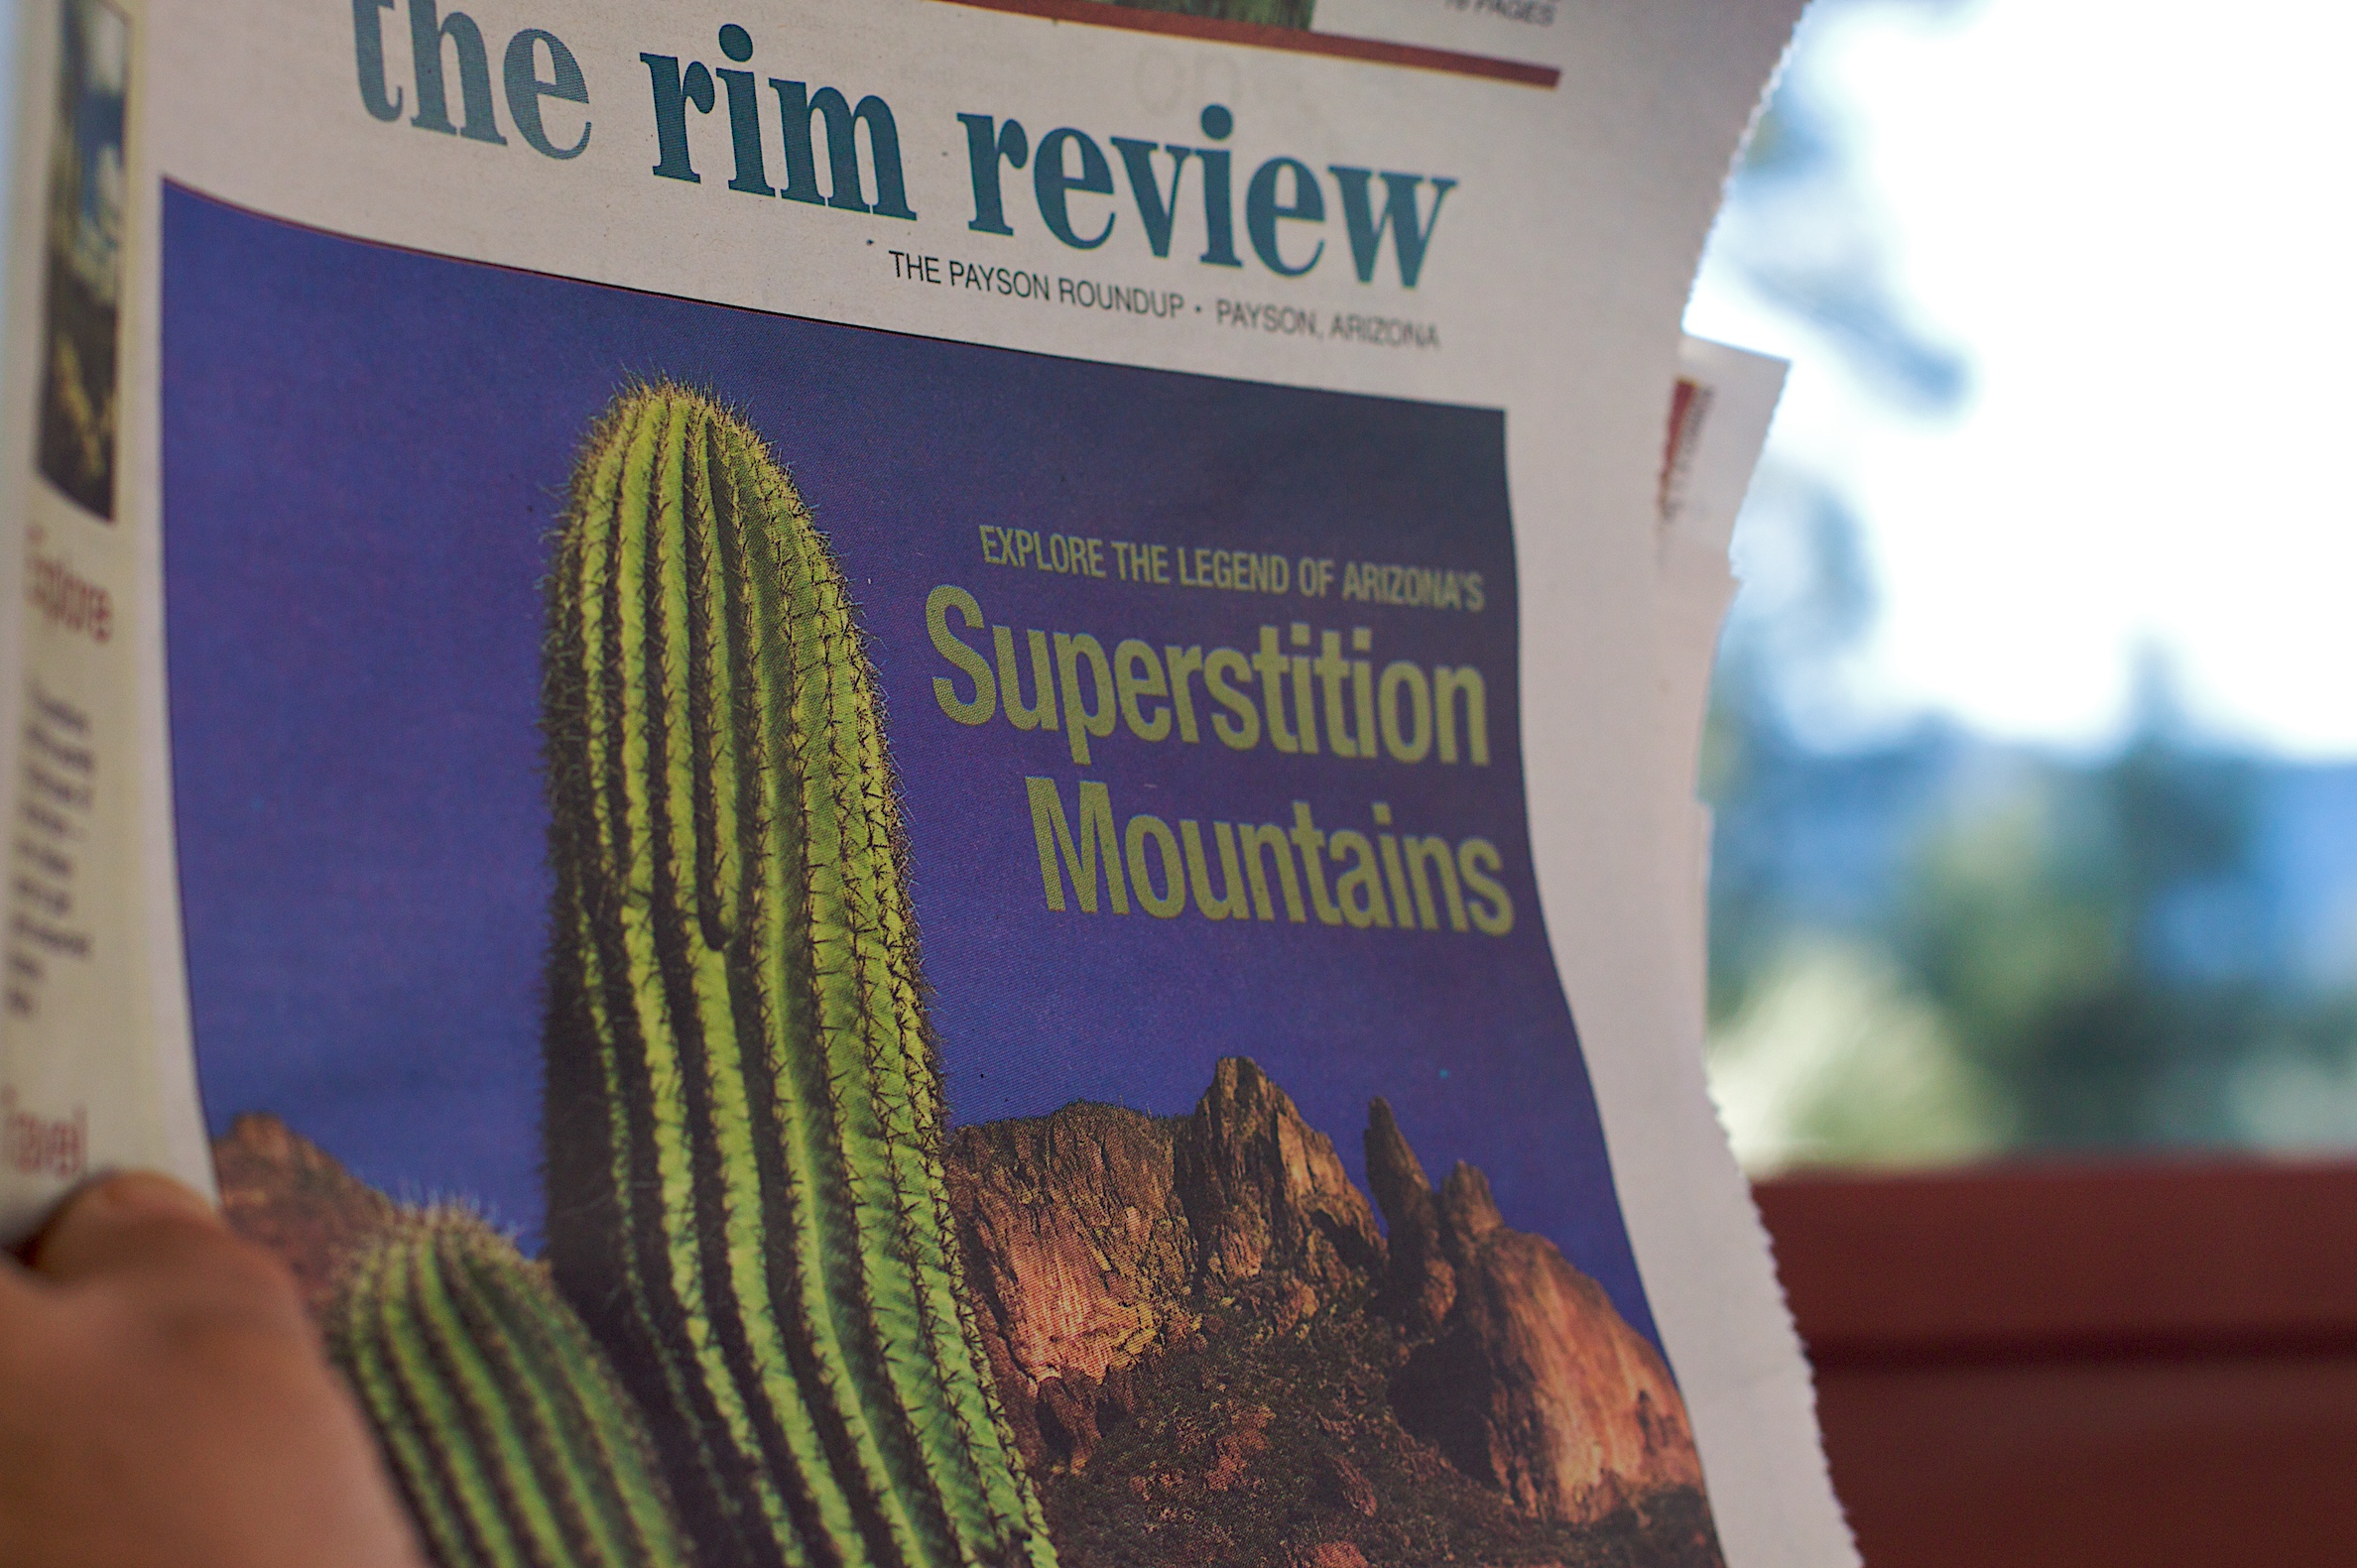
cactus, plant, advertising, dailyshoot